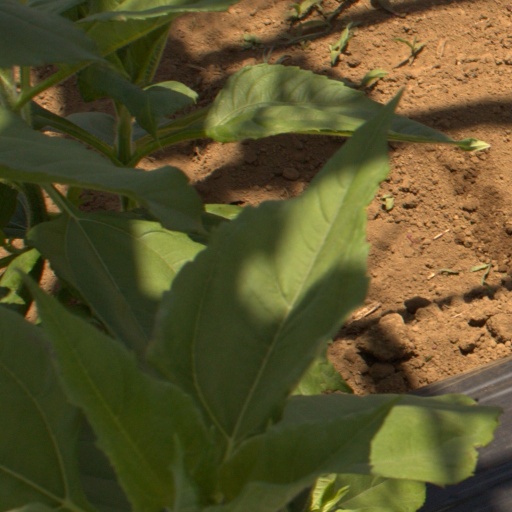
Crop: Jerusalem artichoke